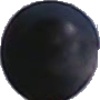
Label: Grape Blue 1